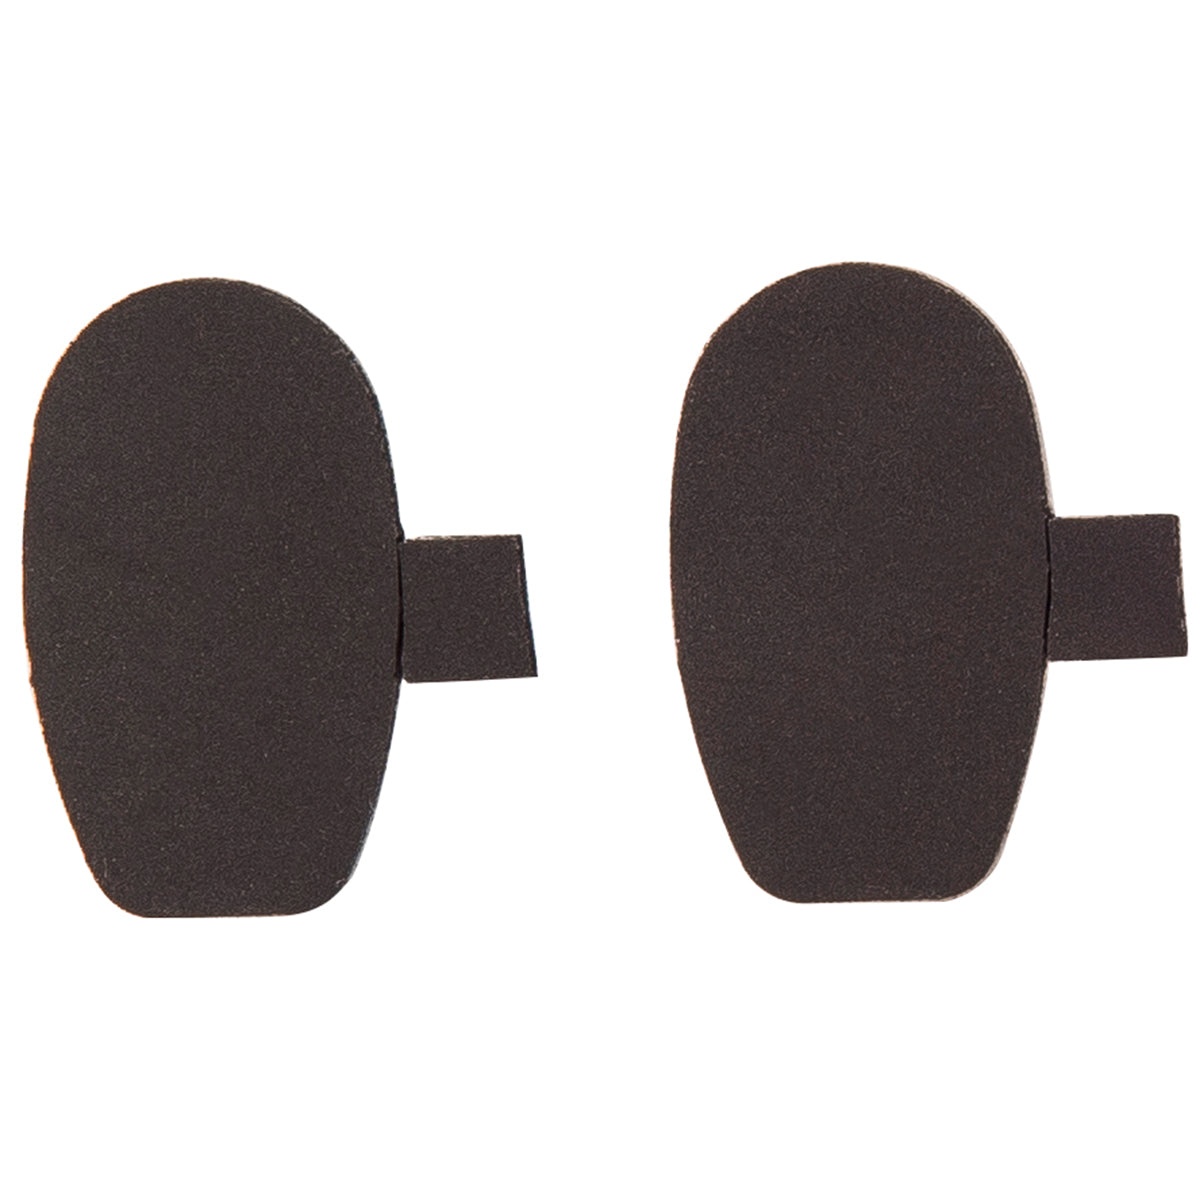
Odyssey Essentials Black Mouthpiece Teeth Guards ~ Clarinet / Saxophone
Odyssey Key, S lide and Valve Oil keeps your keywork /valves and slides working quietly and correctly. Oil supplied in a 1oz dispensing bottle. Child-proof cap that meets EU regulations. Attractively packaged in a self-sealed pack with euro slot for shop display.
Brand: JHS
Category: Arts & Entertainment > Hobbies & Creative Arts > Musical Instrument & Orchestra Accessories > Woodwind Instrument Accessories